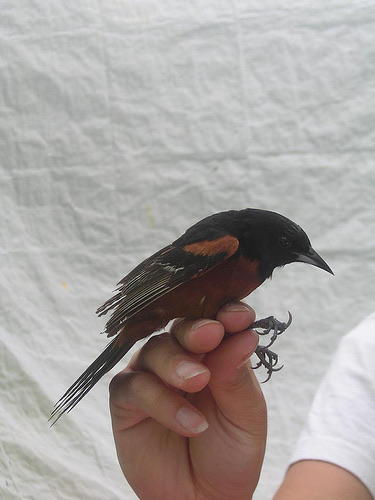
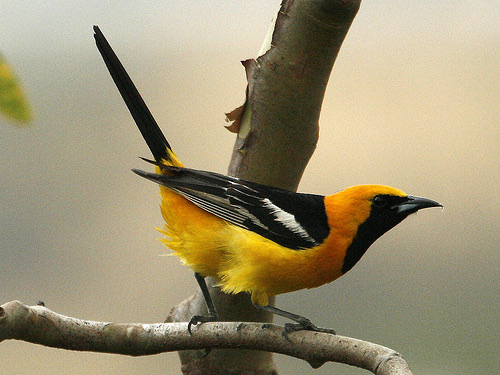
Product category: misc
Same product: yes